Metro-land

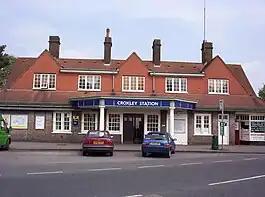
Croxley Green (now Croxley) station (C. W. Clark, 1925)

The term Metro-land is applied to suburban areas around the route of the Metropolitan Railway, areas which urbanised under the influence of the railway in the 20th century. It applies to land in Middlesex, west Hertfordshire and south Buckinghamshire. The Middlesex area is now administered as the London Boroughs of Brent and Harrow, together with part of the London Borough of Hillingdon.